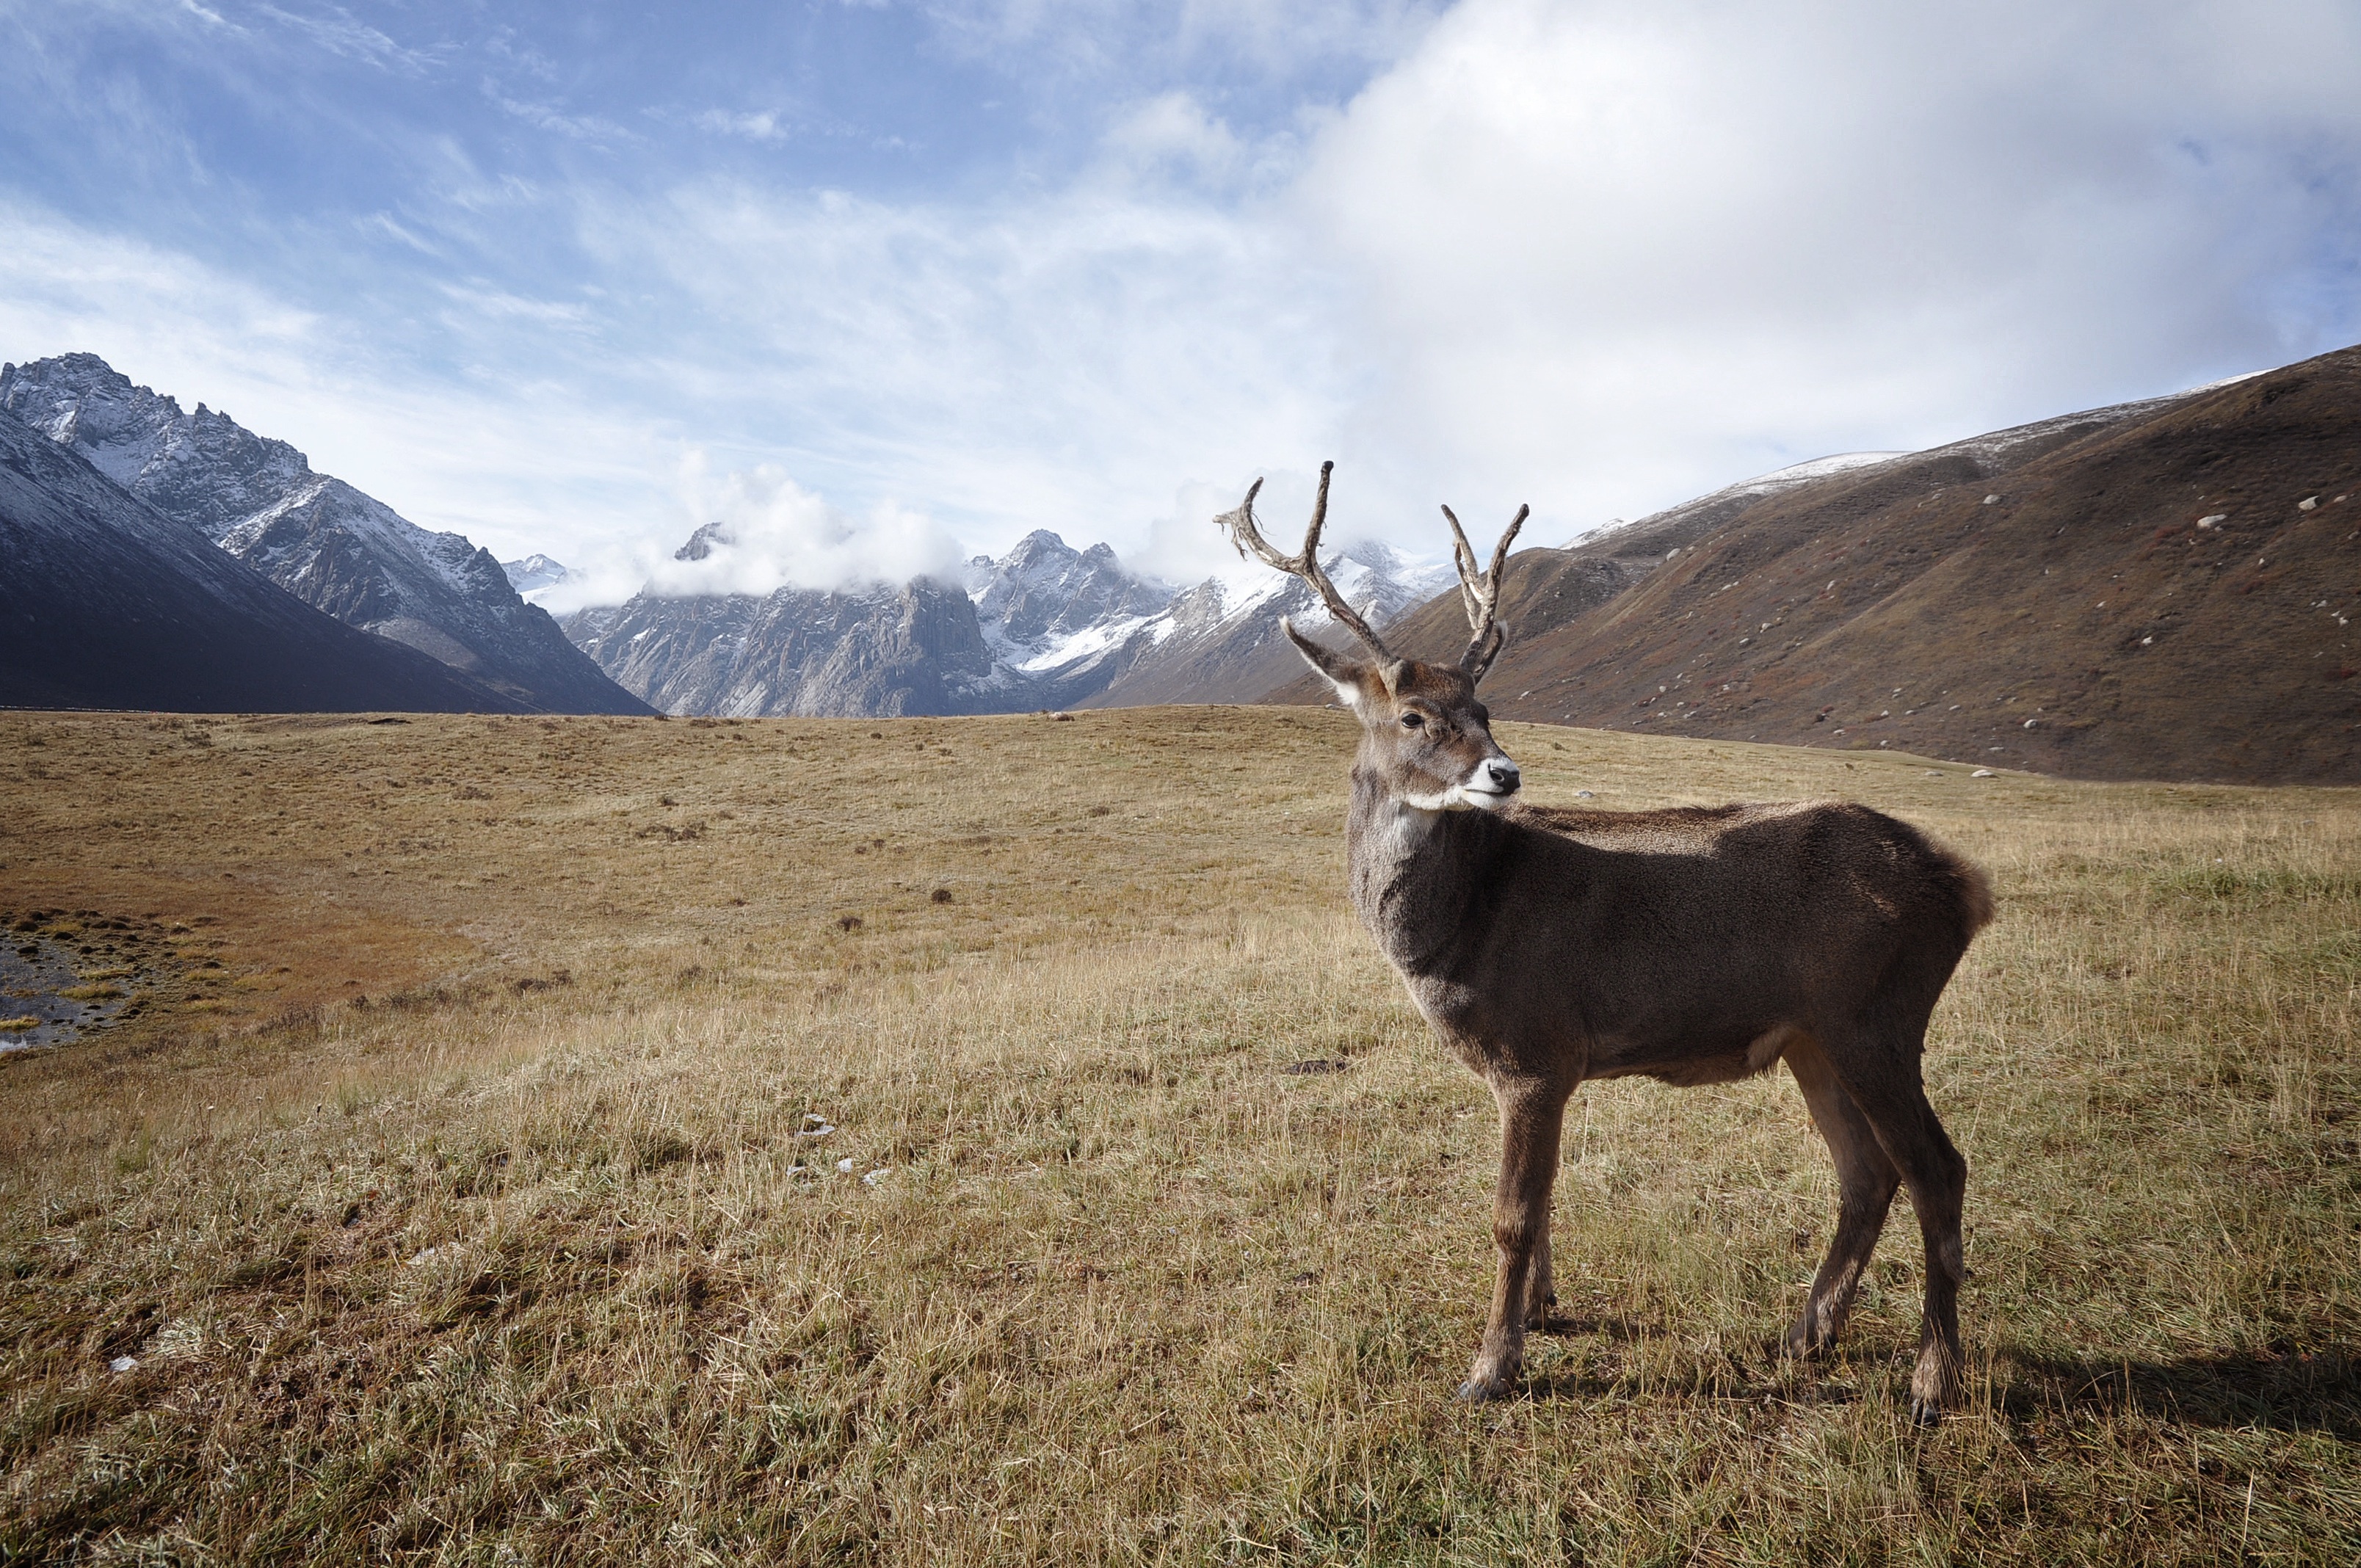
landscape, nature, grass, wilderness, animal, wildlife, wild, deer, mammal, fauna, mountains, grassland, vertebrate, peaks, habitat, antlers, buck, hilly, snow capped mountains, white tailed deer, pack animal